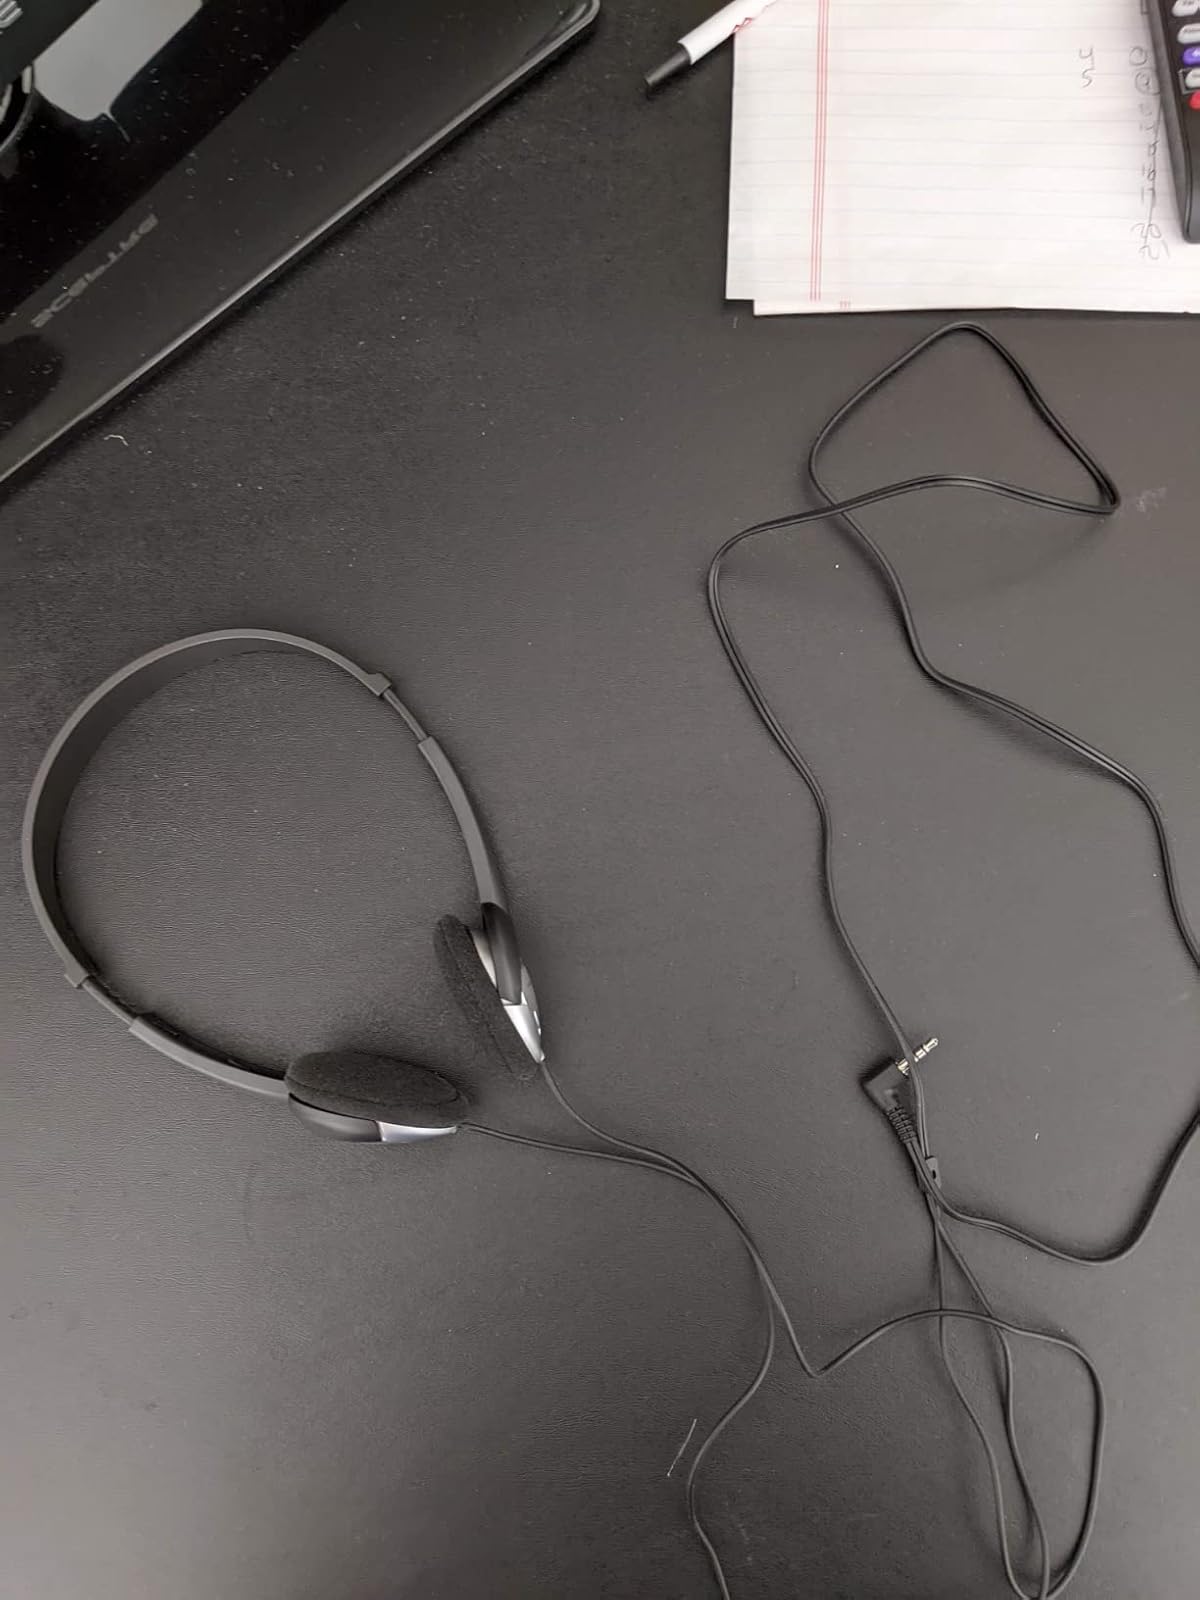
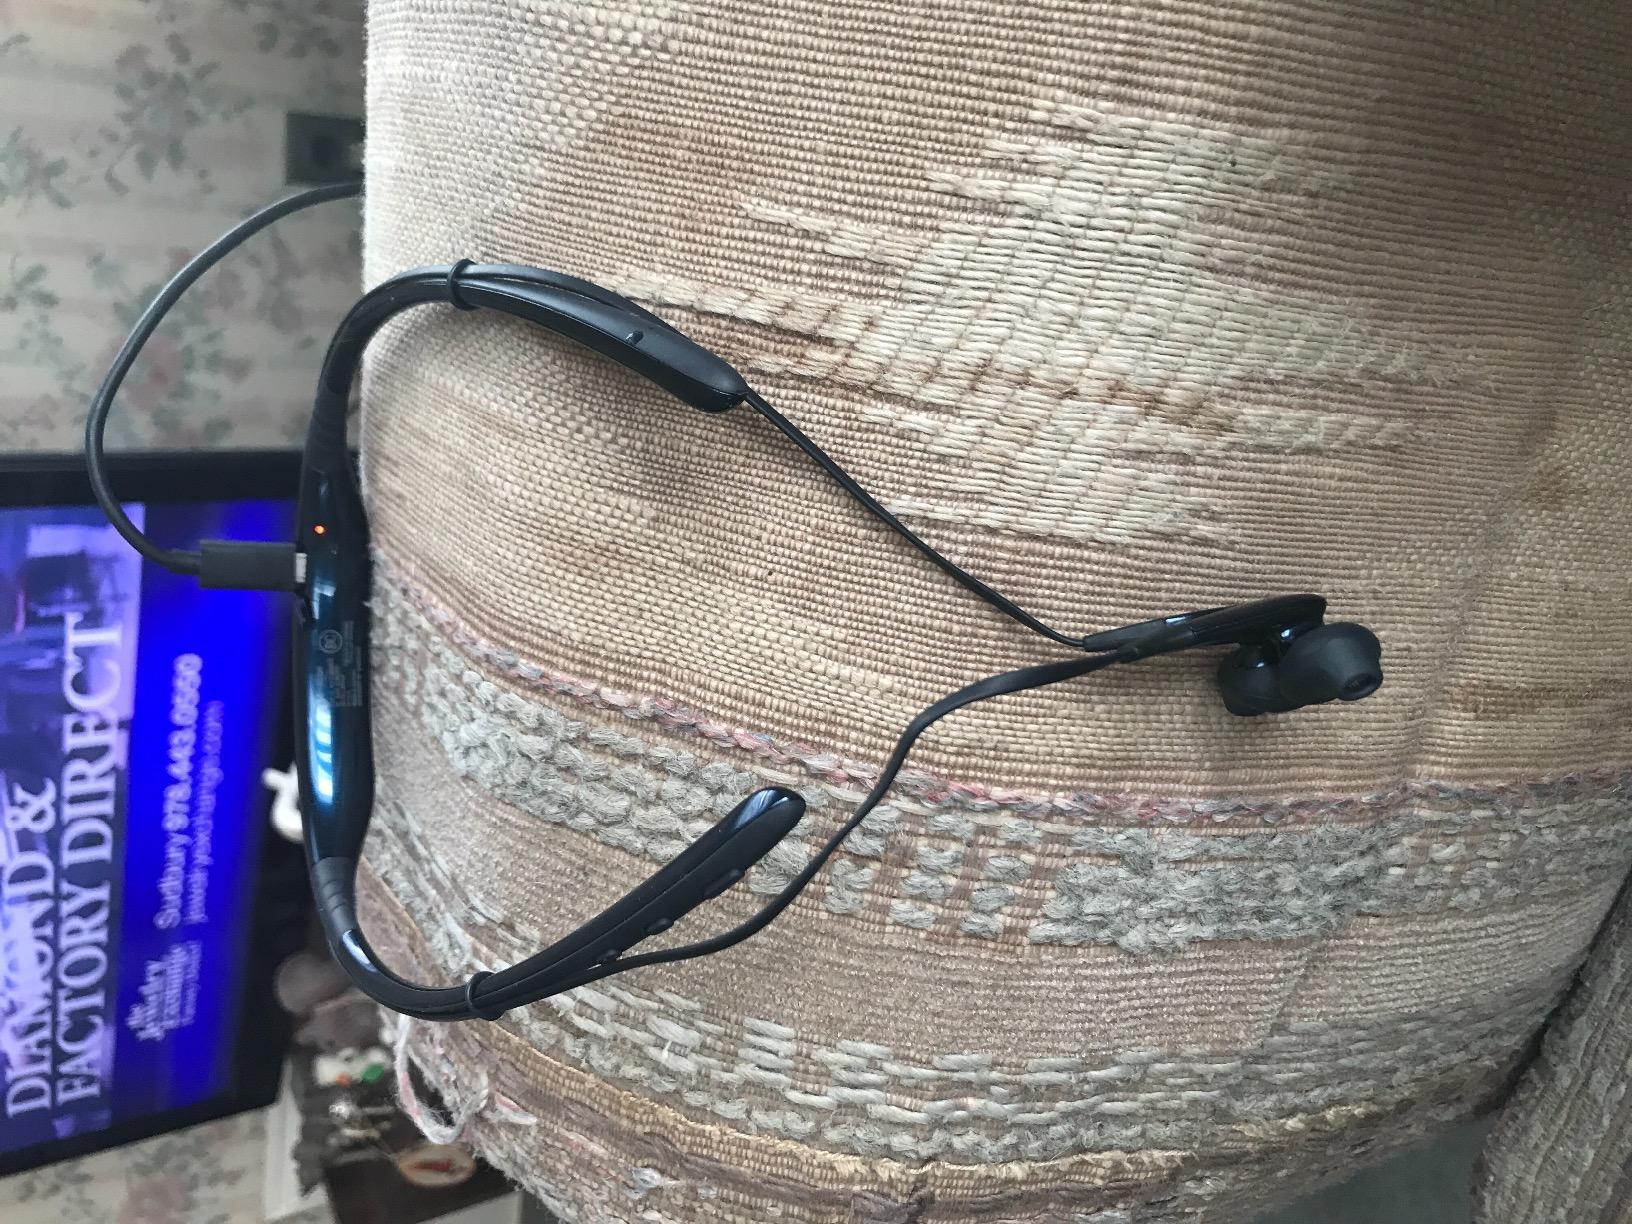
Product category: headphones
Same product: no